Describe the emotion expressed in this image:  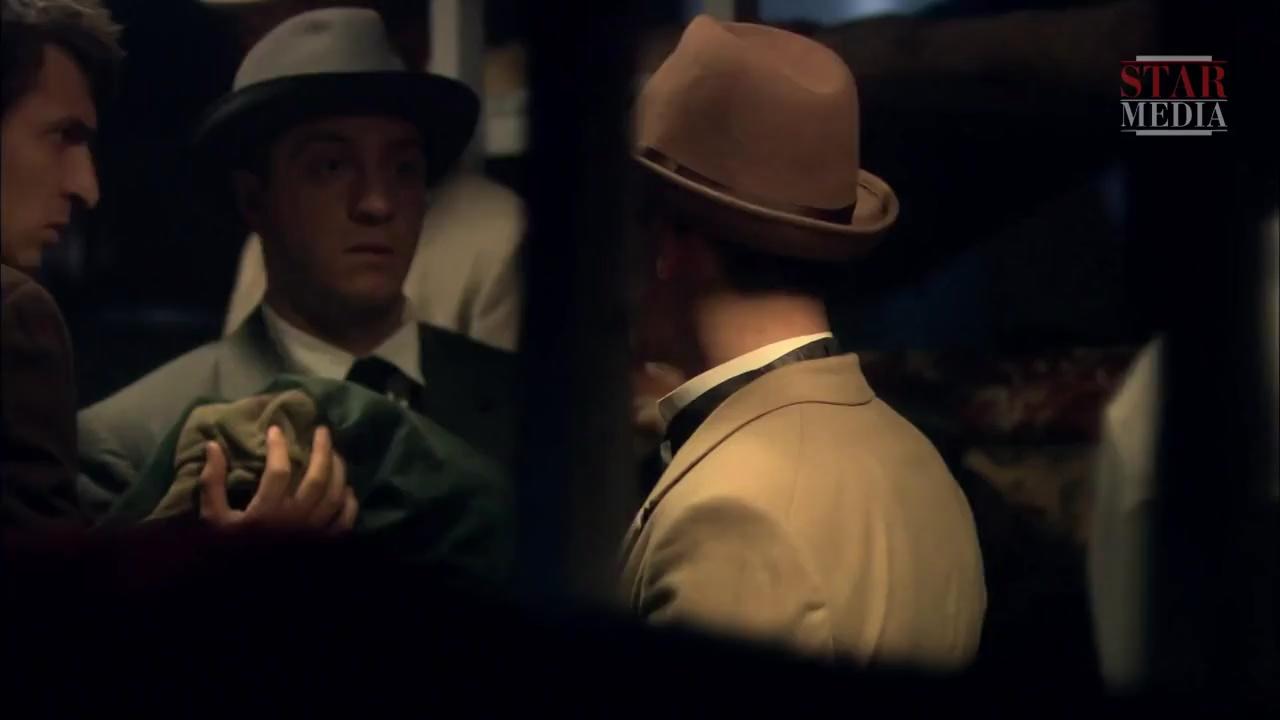
This person displays Suffering, valence and arousal with low intensity.